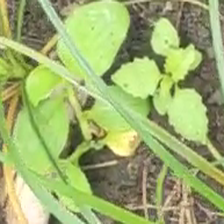
Weed species: Kena_(Commplina_benghalensio)